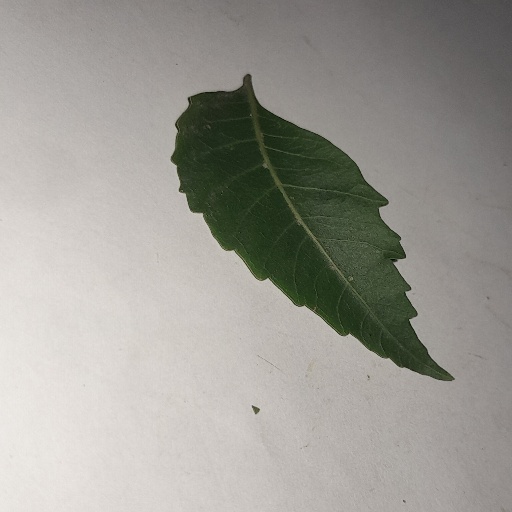
Species: Neem
Leaf condition: Healthy Leaf